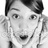
Emotion: surprise